VYPE High School Sports Magazine

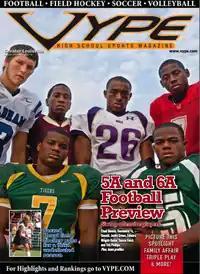
Greater Louisville July 2008 Cover

VYPE High School Sports Magazine (formerly "High School Sports The Magazine") is a sports magazine in the United States providing in-depth coverage of high school sports. The magazine is printed monthly across 14 markets including: